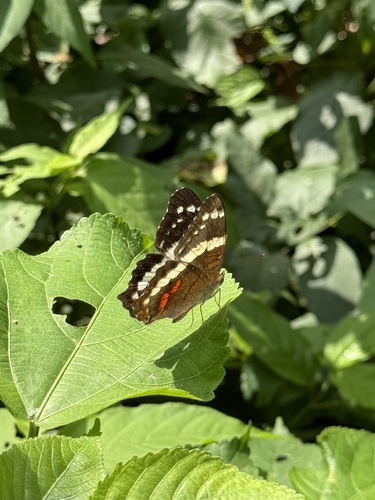
Scientific name: Anartia fatima
Common name: Banded peacock
Family: Nymphalidae
Order: Lepidoptera
Pollinator type: Primary pollinator
Habitat: Open areas and gardens
Geographic range: South America
Conservation status: Least Concern